Delitto sull'autostrada

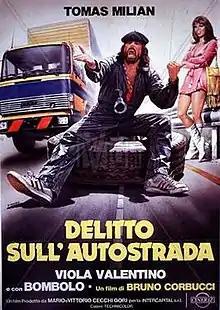
Italian theatrical release poster by Renato Casaro

Delitto sull'autostrada ("Crime on the Highway") is a 1982 Italian "poliziottesco"-comedy film directed by Bruno Corbucci. It is the ninth chapter in the Nico Giraldi film series starring Tomas Milian.